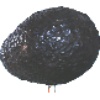
Label: Avocado ripe 1